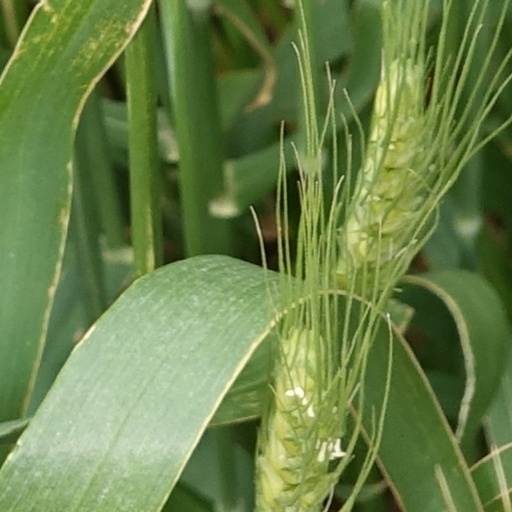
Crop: wheat